Benoit Apartments

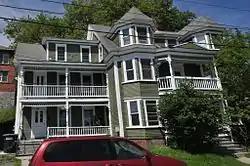
447 Pearl Street (formerly numbered 76)

The Benoit Apartments are a pair of apartment houses at 439 and 447 Pearl Street in St. Johnsbury, Vermont. Both were built around the turn of the 20th century, and are well-preserved examples of Colonial Revival and Queen Anne architecture, respectively, with a long period of common ownership. They were each listed individually on the National Register of Historic Places in 1994, in listings that included street numbers current to that period.